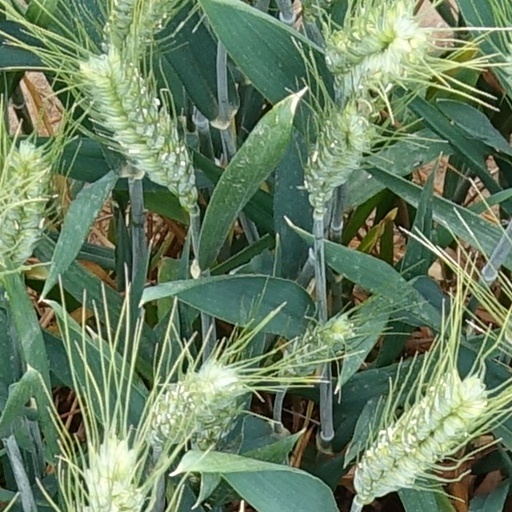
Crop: wheat